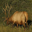
Label: deer